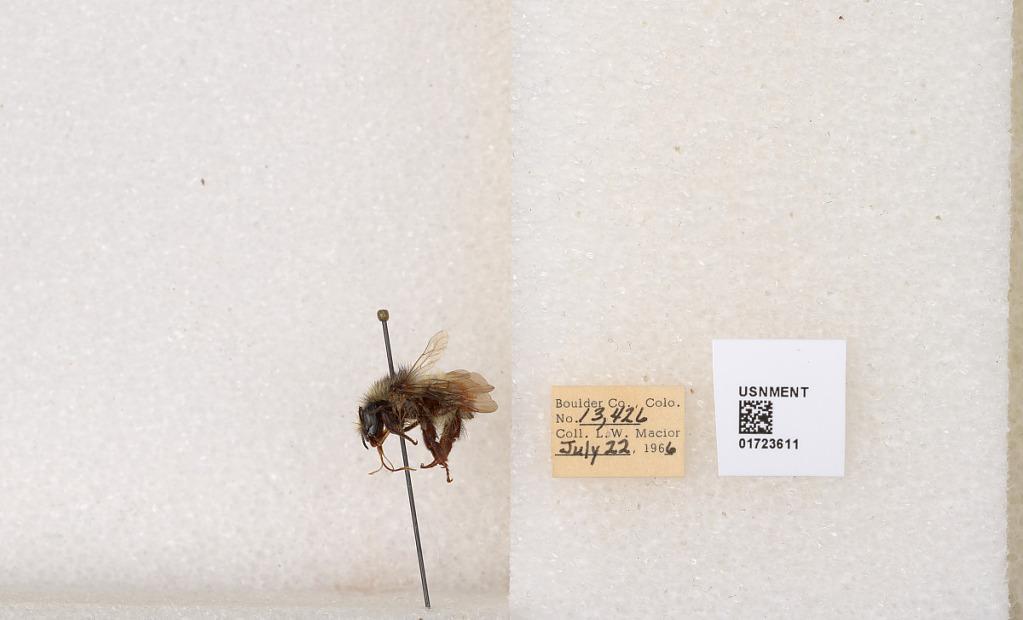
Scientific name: Bombus flavifrons Cresson
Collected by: L. Macior
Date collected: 1966-7-22
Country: United States
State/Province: Colorado
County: Boulder
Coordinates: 40.0925, -105.358